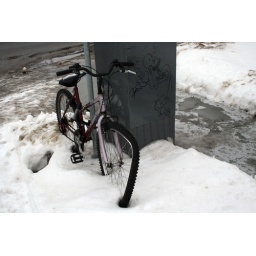
An abandoned bike is neglected and left by the stop sign by the office.